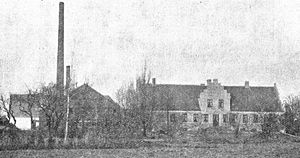
Nybøllegård (Hillerslev Sogn)
Nybøllegård omkring 1900
Nybøllegård er en lille sædegård, som nævnes første gang i 1580. Gården ligger i Hillerslev Sogn, Sallinge Herred, Ringe Kommune. Hovedbygningen er opført i 1856-1858.
Nybøllegård er en lille sædegård, som nævnes første gang i 1580. Gården ligger i Hillerslev Sogn, Sallinge Herred, Ringe Kommune. Hovedbygningen er opført i 1856-1858.